Azure-hooded jay

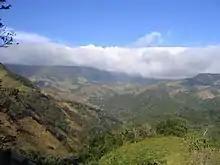
Costa Rica's Monteverde cloud forest, which the azure-hooded jay inhabits

This species is known from Costa Rica, Guatemala, Honduras, southeastern Mexico, and western Panama. It lives in humid evergreen forests that are sometimes interspersed with pine trees. It can be found at the edges of these forests typically in the middle and higher levels within these trees. It is also normally found only where cloud forest is uninterrupted.